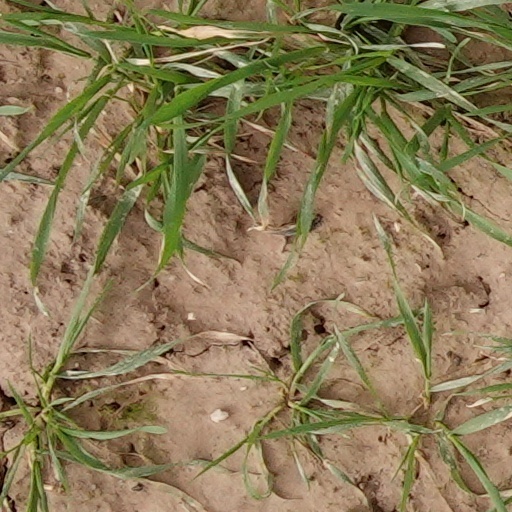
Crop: wheat